John W. Comfort

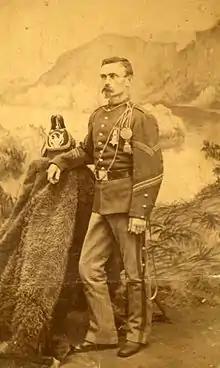
John Comfort in dress uniform and displaying his Medal of Honor, c. 1877

John W. Comfort (c. 1844 – November 29, 1893) was an American soldier in the U.S. Army who fought during the American Civil War and the Indian Wars from 1861 until his retirement in 1892. He was a member of the 4th U.S. Cavalry during the Texas–Indian Wars and, while battling the Kiowa and Comanche in the Staked Plains in November 1874, killed a Native American in armed combat. He was one of several soldiers cited for bravery in this battle and received the Medal of Honor the following year.